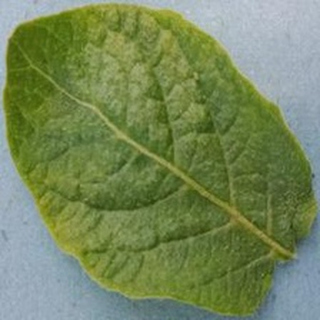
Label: healthy_potato